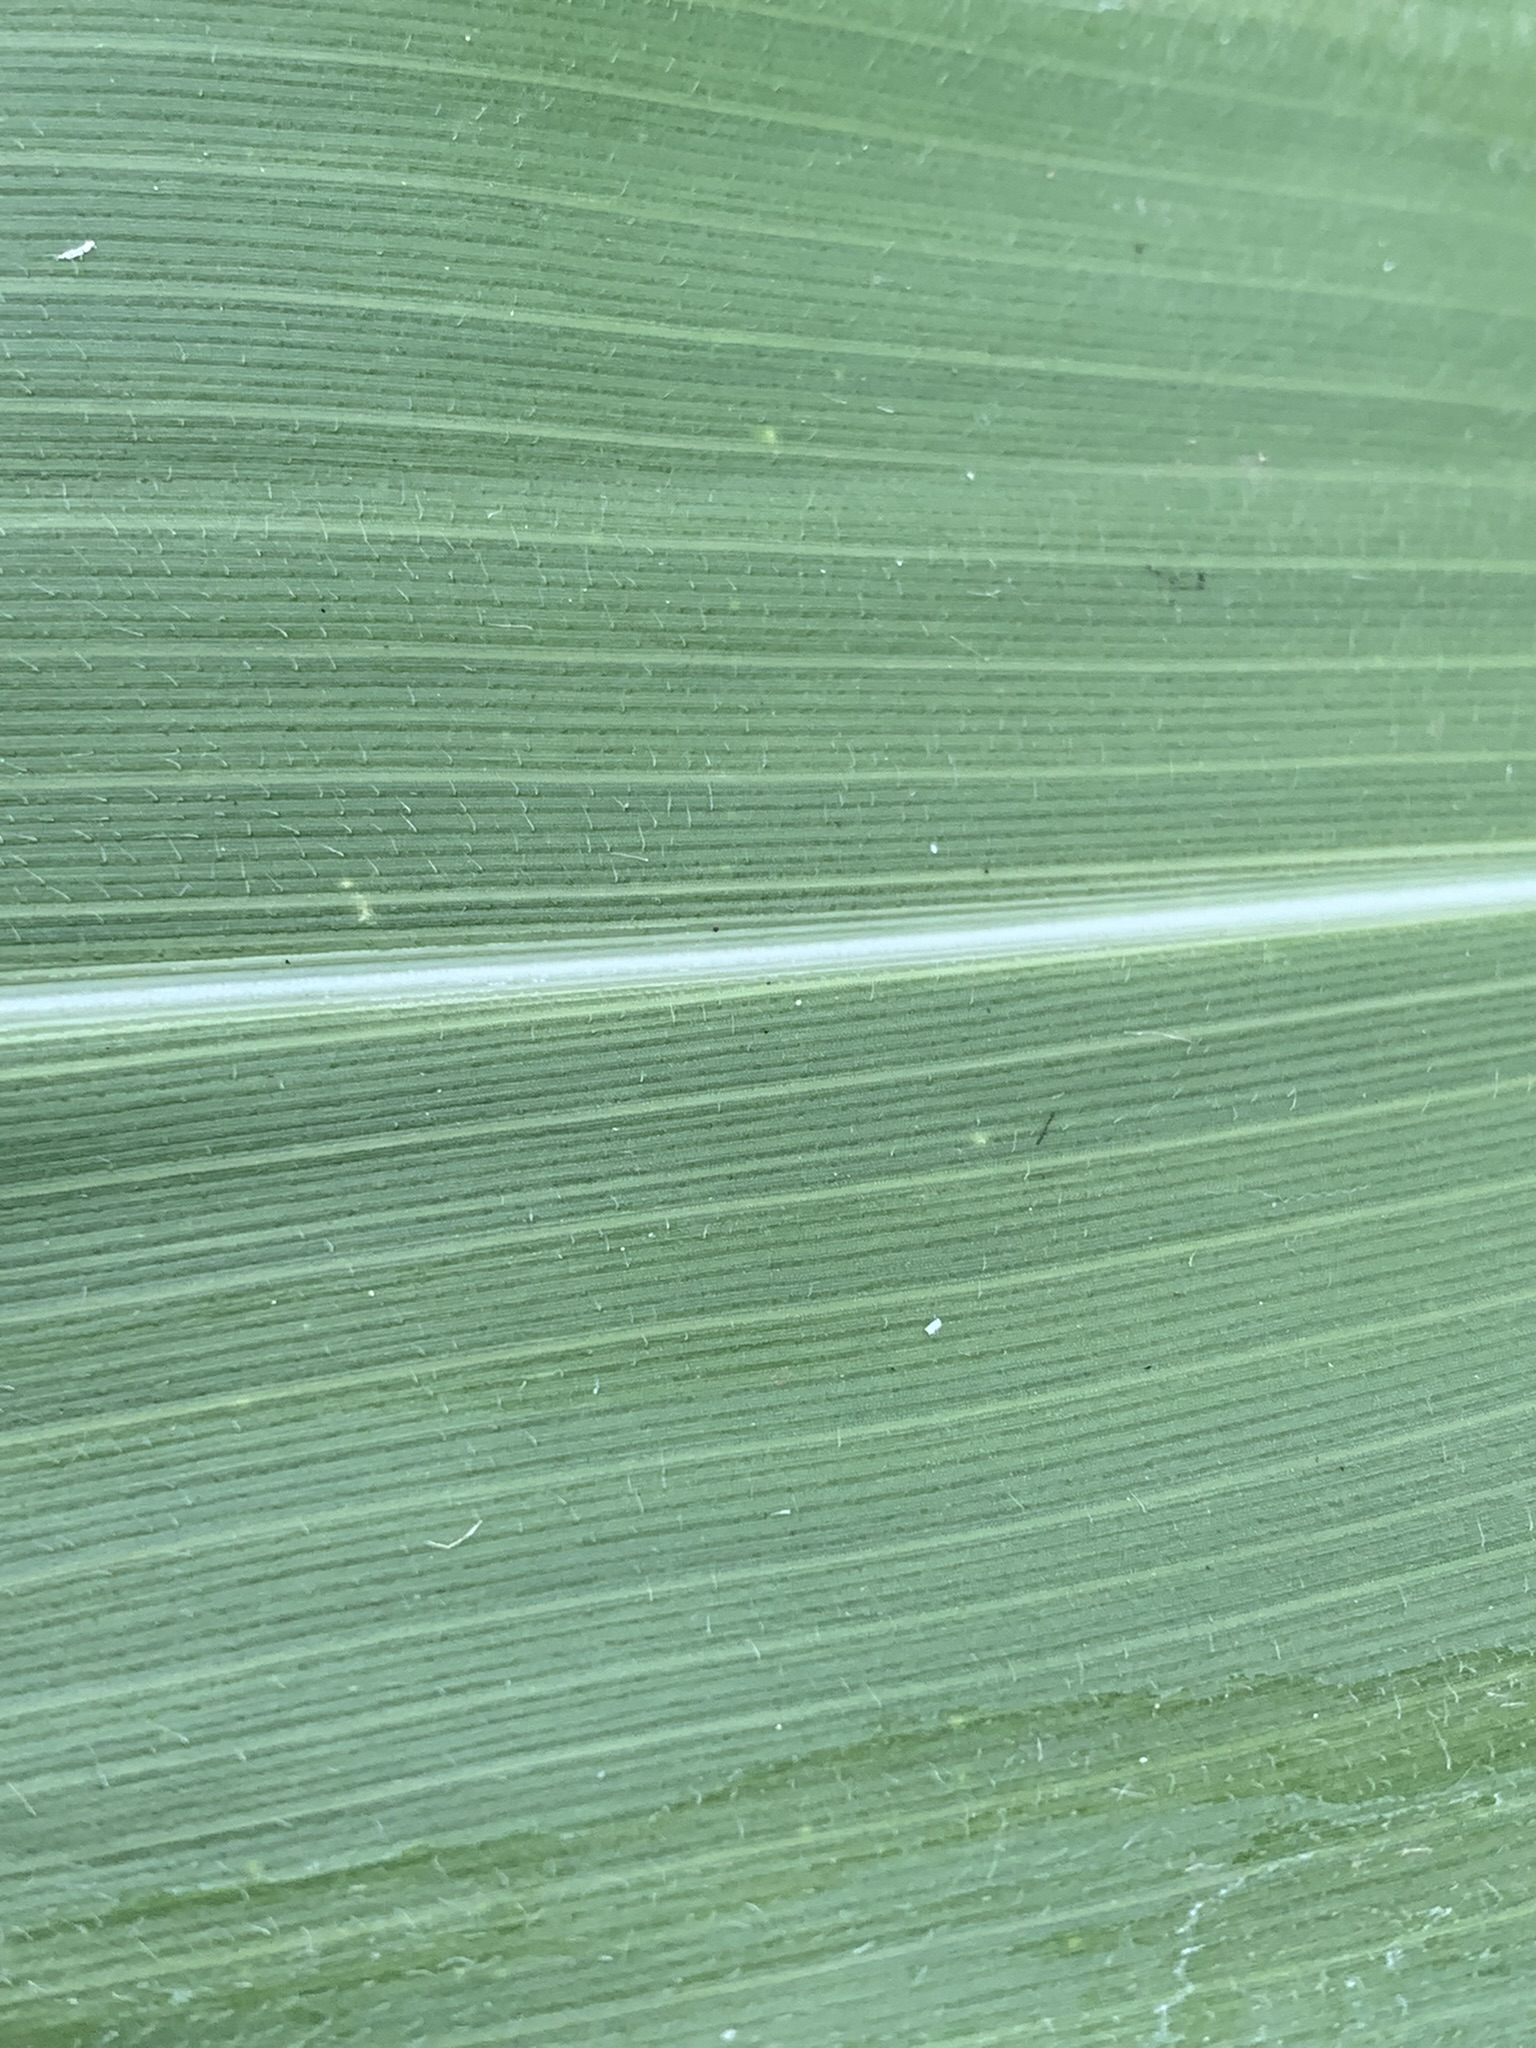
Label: Healthy